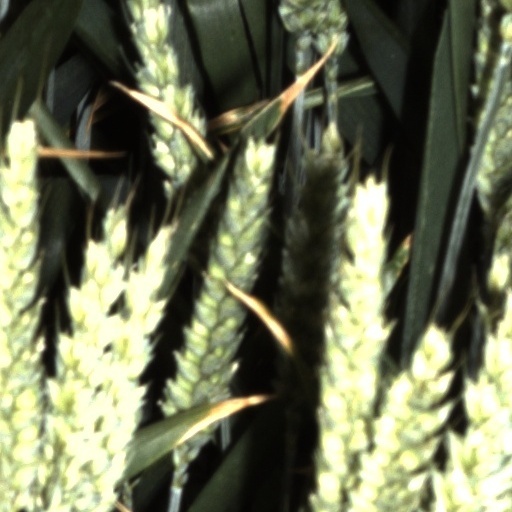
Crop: wheat